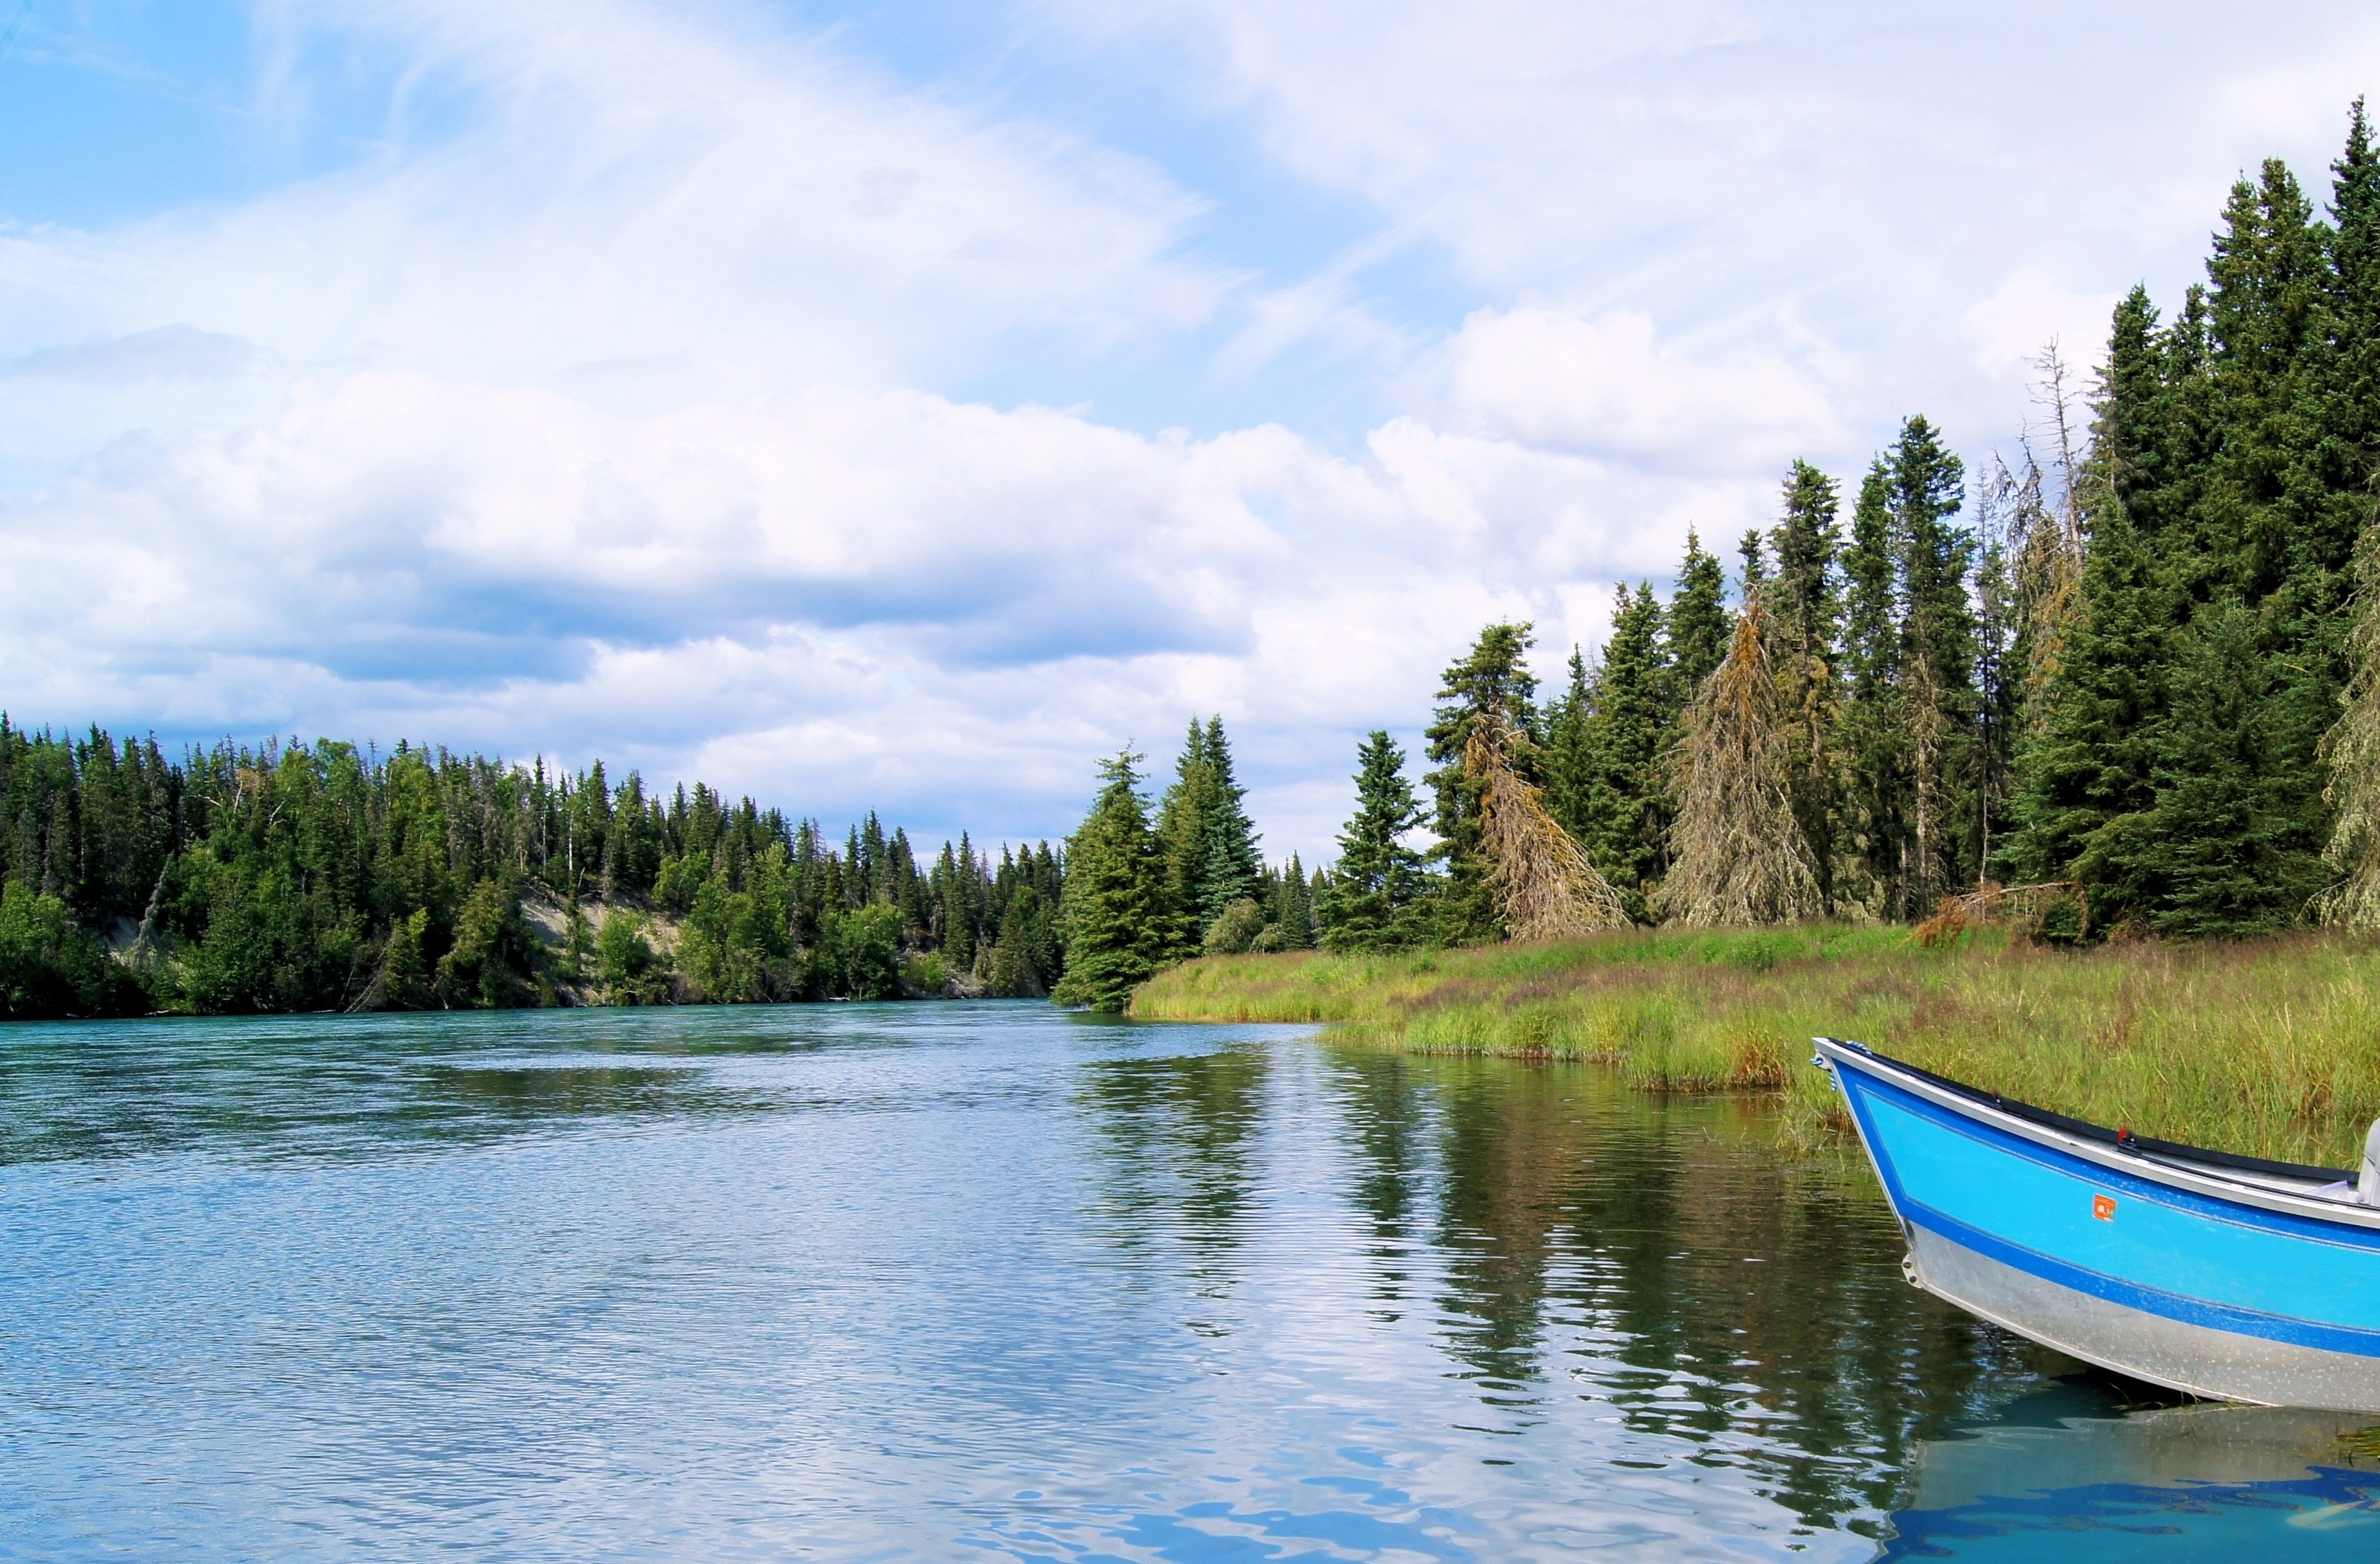
water, nature, wilderness, boat, lake, river, canoe, wild, vehicle, fishing, reservoir, body of water, boating, alaska, watercraft, loch, ecosystem, alaskan, kenai, kenai river